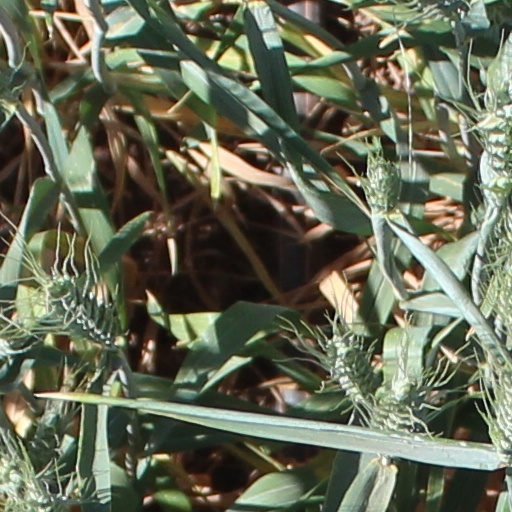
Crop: wheat